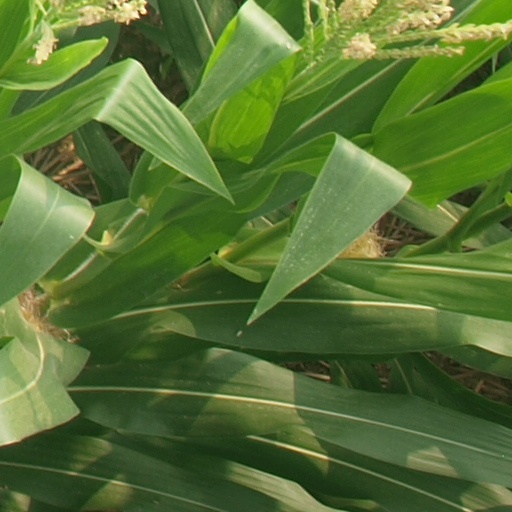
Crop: maize; corn